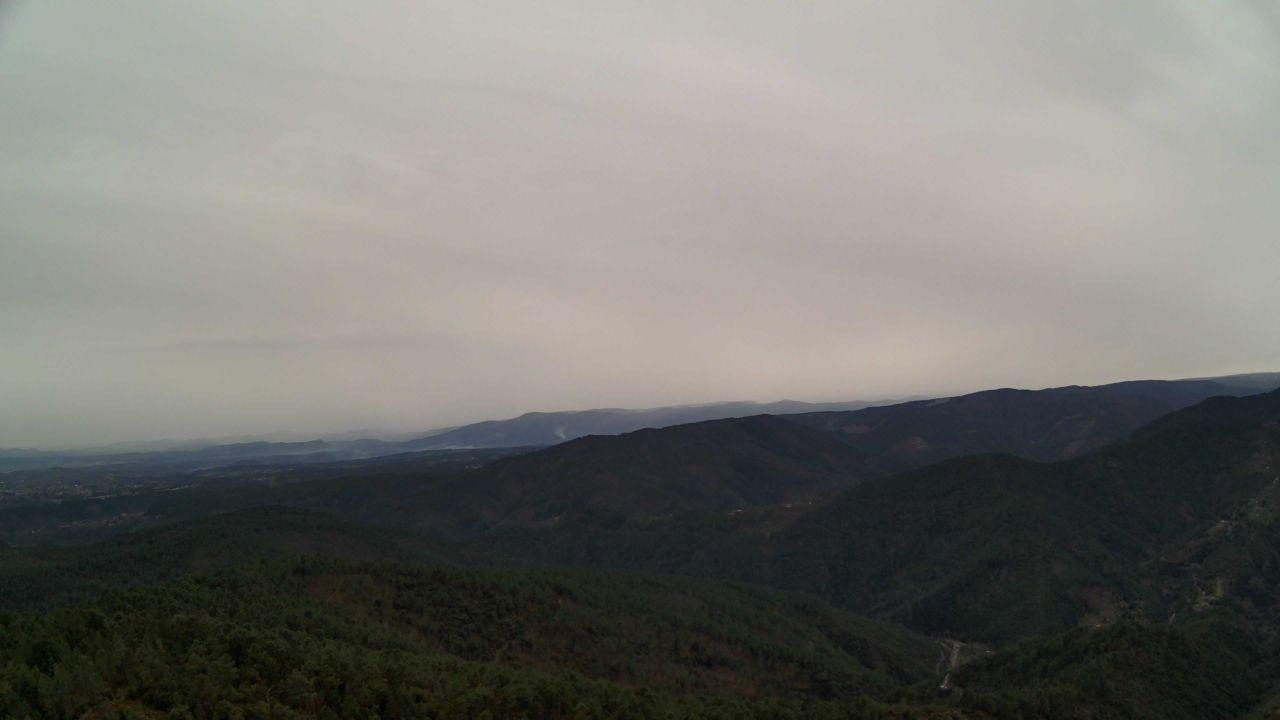
Fire: no
Smoke: yes